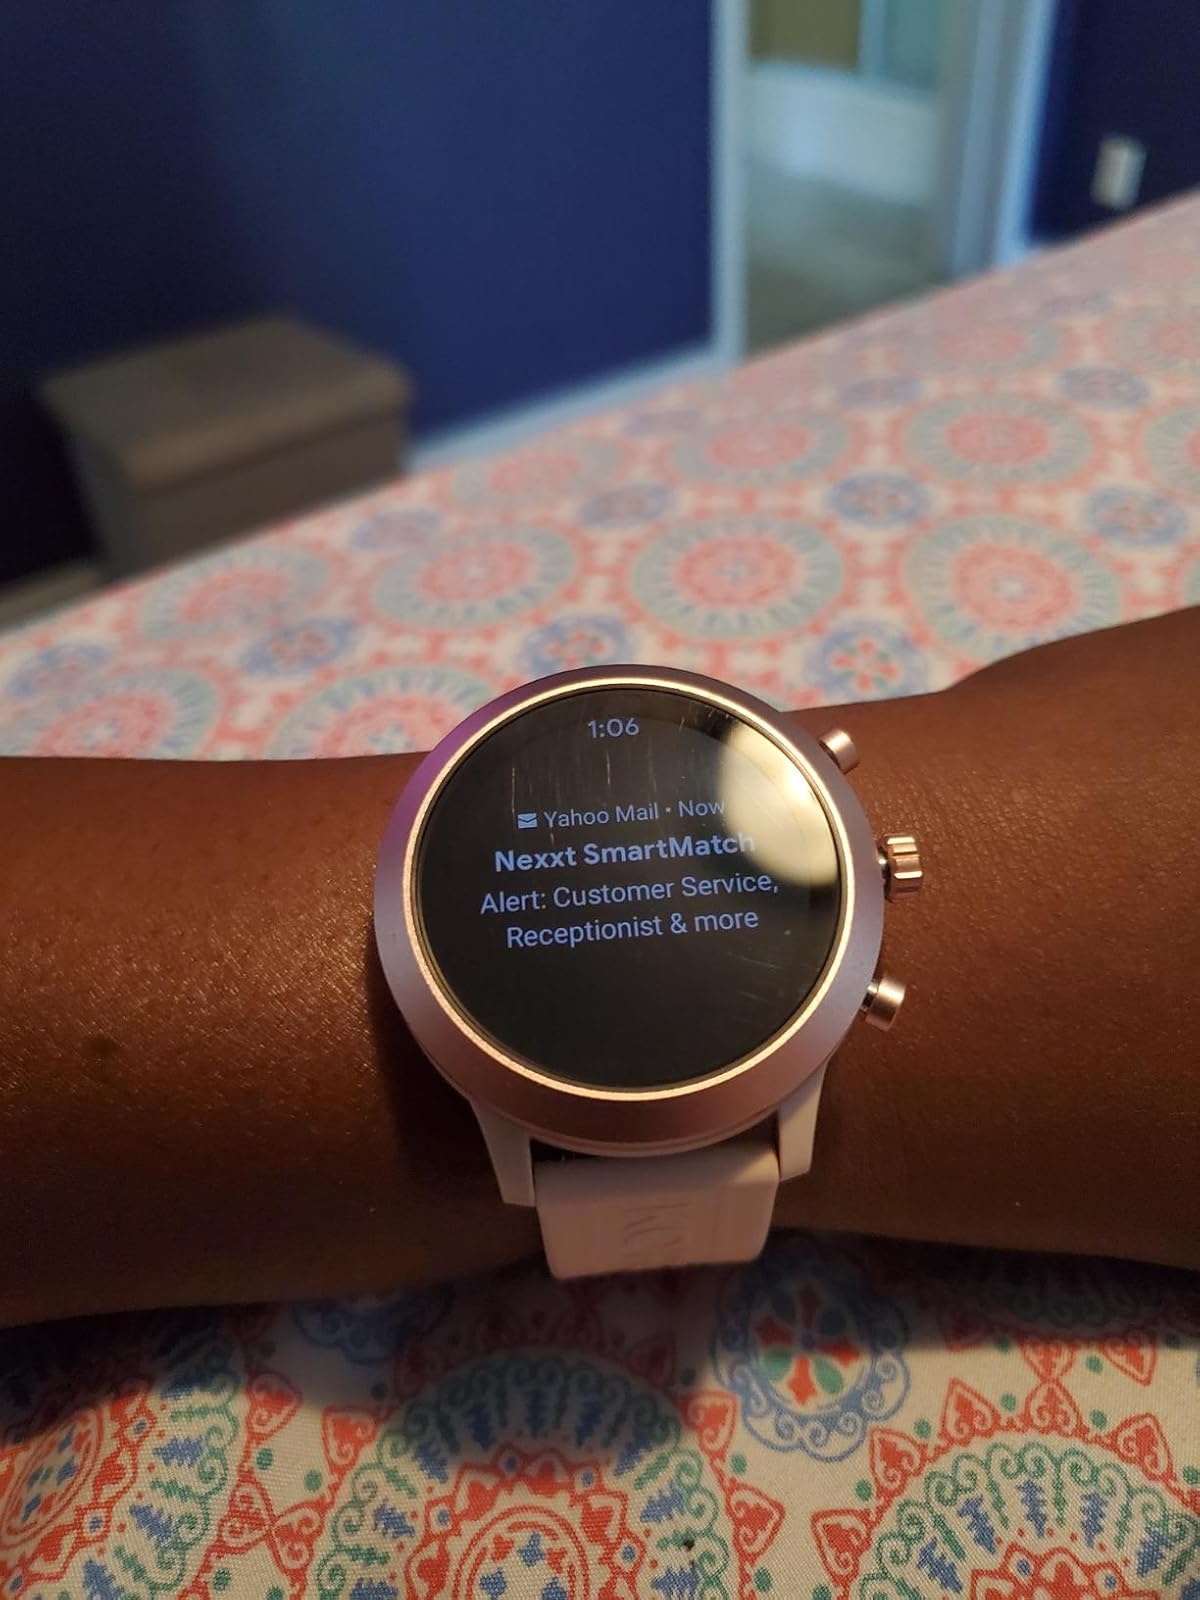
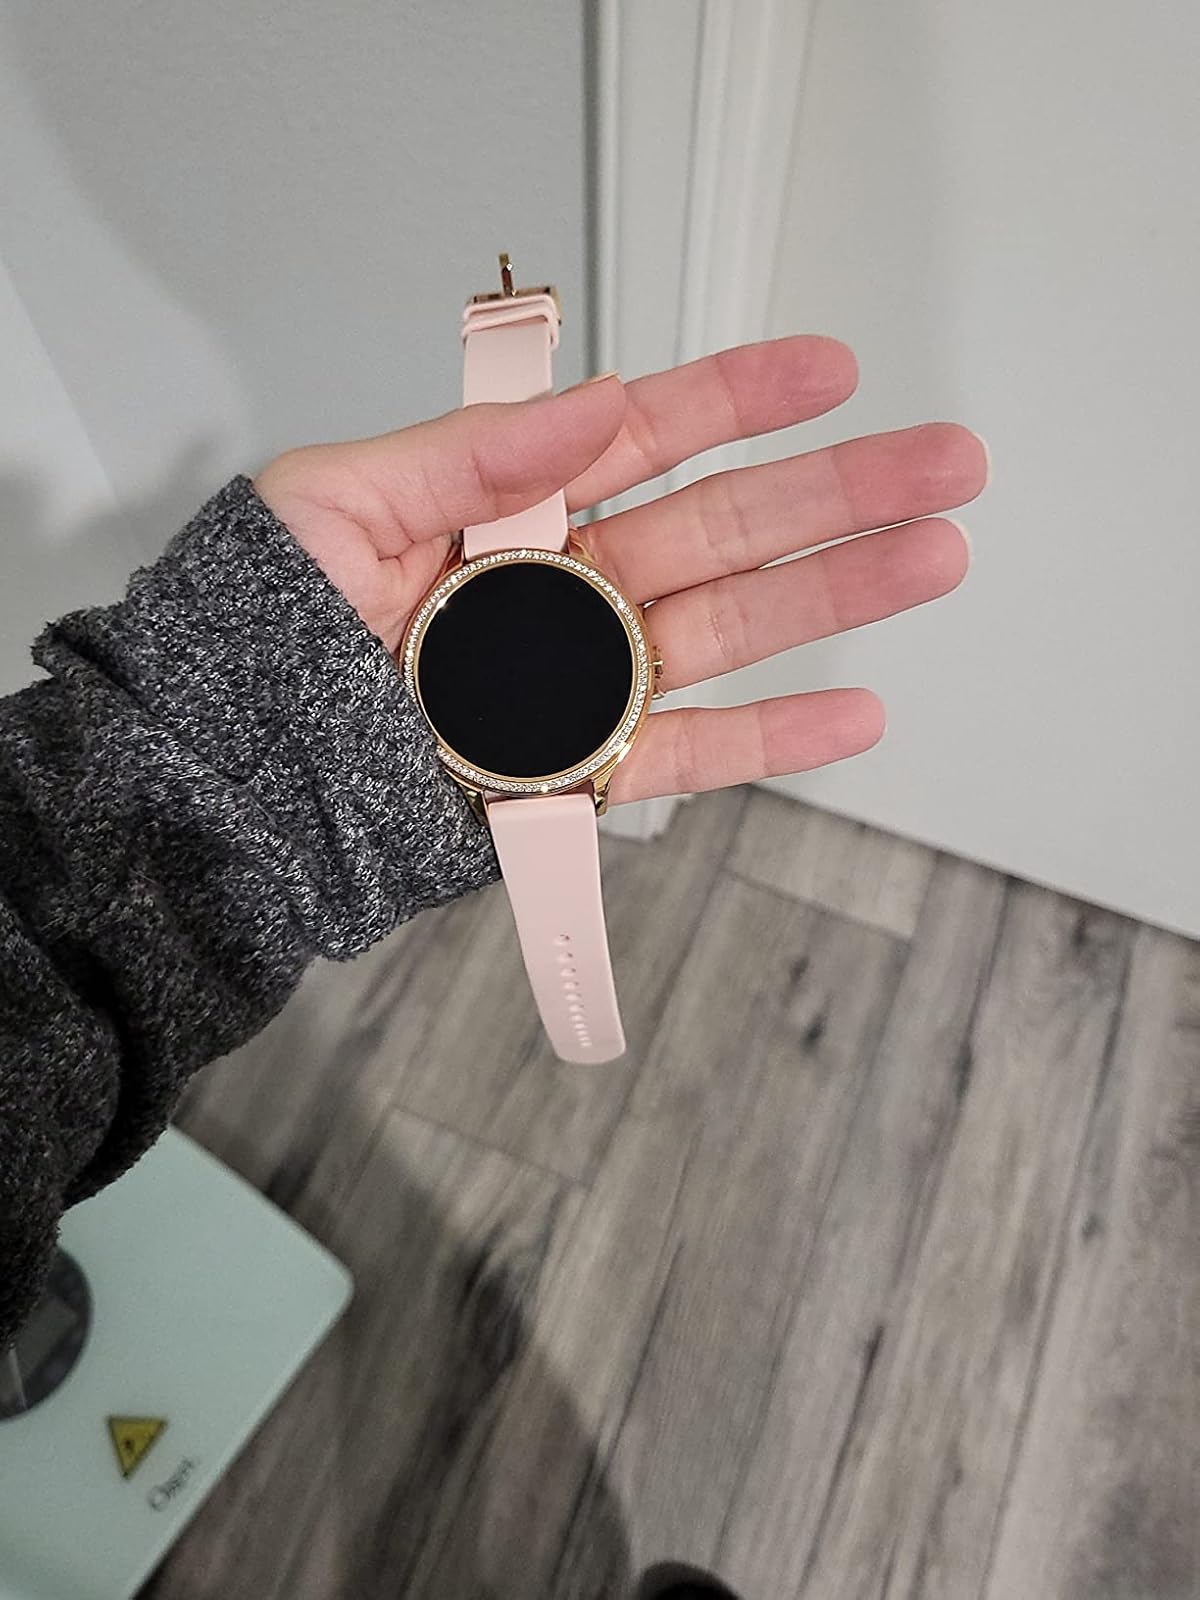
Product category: smartwatch
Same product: no